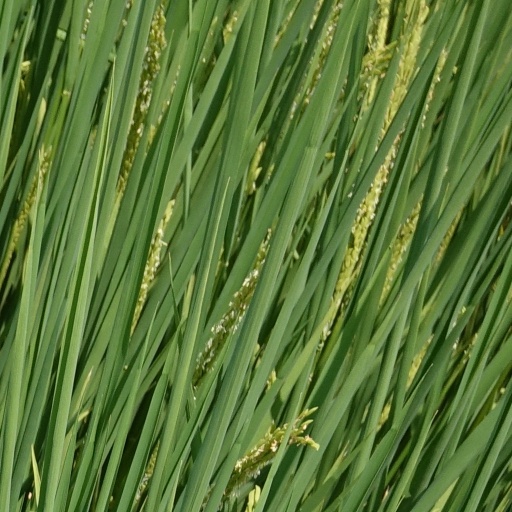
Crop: rice